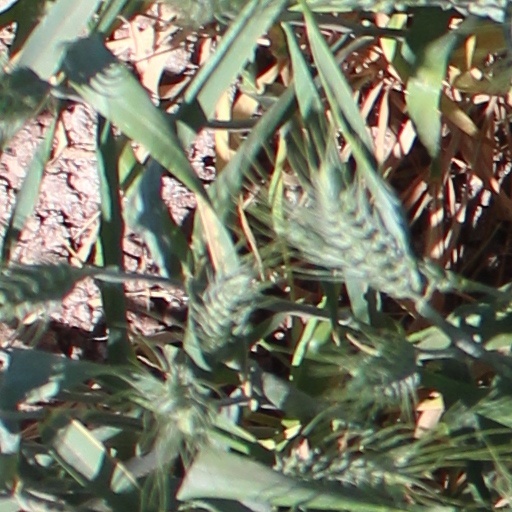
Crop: wheat